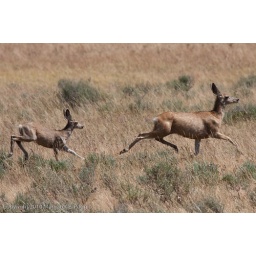
Doe and her fawn leap across a field in the Hayden Valley after just swimming across the Yellowstone River in Yellowstone National Park.